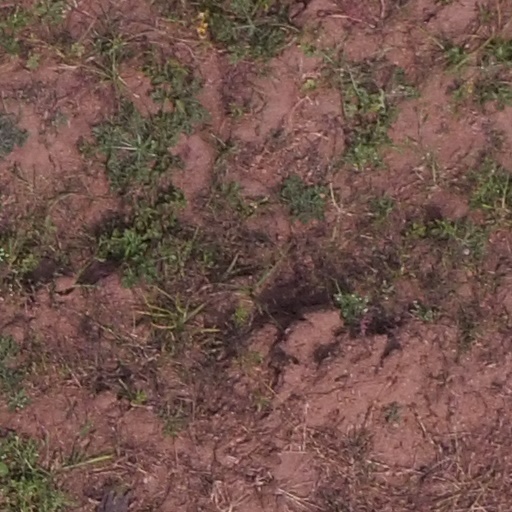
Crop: maize; corn